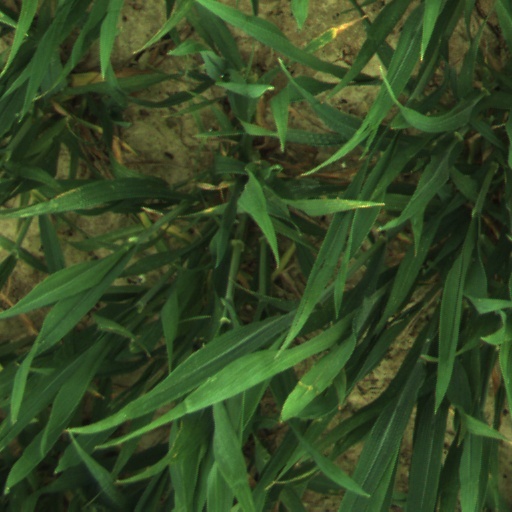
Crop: wheat